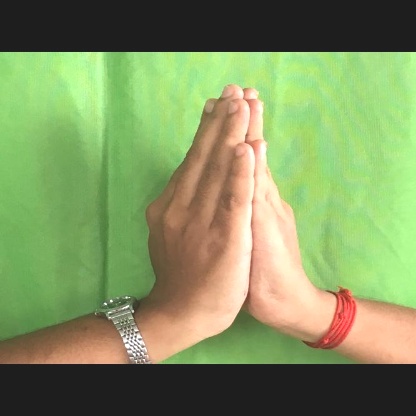
Mudra: Anjali